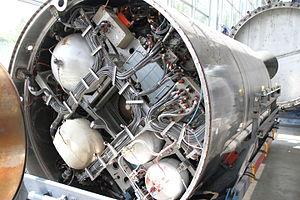
Le Centre européen pour la construction de lanceurs d'engins spatiaux ou CECLES également connu par son acronyme en anglais ELDO, est une organisation européenne créée en 1963 pour mettre au point un lanceur européen. Le développement du lanceur Europa est arrêté fin 1971 après une série d'échecs et le rôle du CECLES est repris en 1975 par l'Agence spatiale européenne.
Cora est le nom d’une fusée expérimentale permettant de tester des composants pour le projet de fusée européenne Europa.